Bone Silence

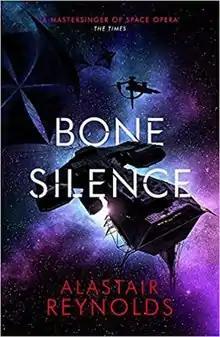
Hardcover edition

Bone Silence is a 2020 hard science fiction novel by Welsh author Alastair Reynolds. This is the third and final novel in the "Revenger Trilogy" series, with the prequels being "Revenger" and "Shadow Captain". The book was released on January 9, 2020, by Gollancz.